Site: brandenburg
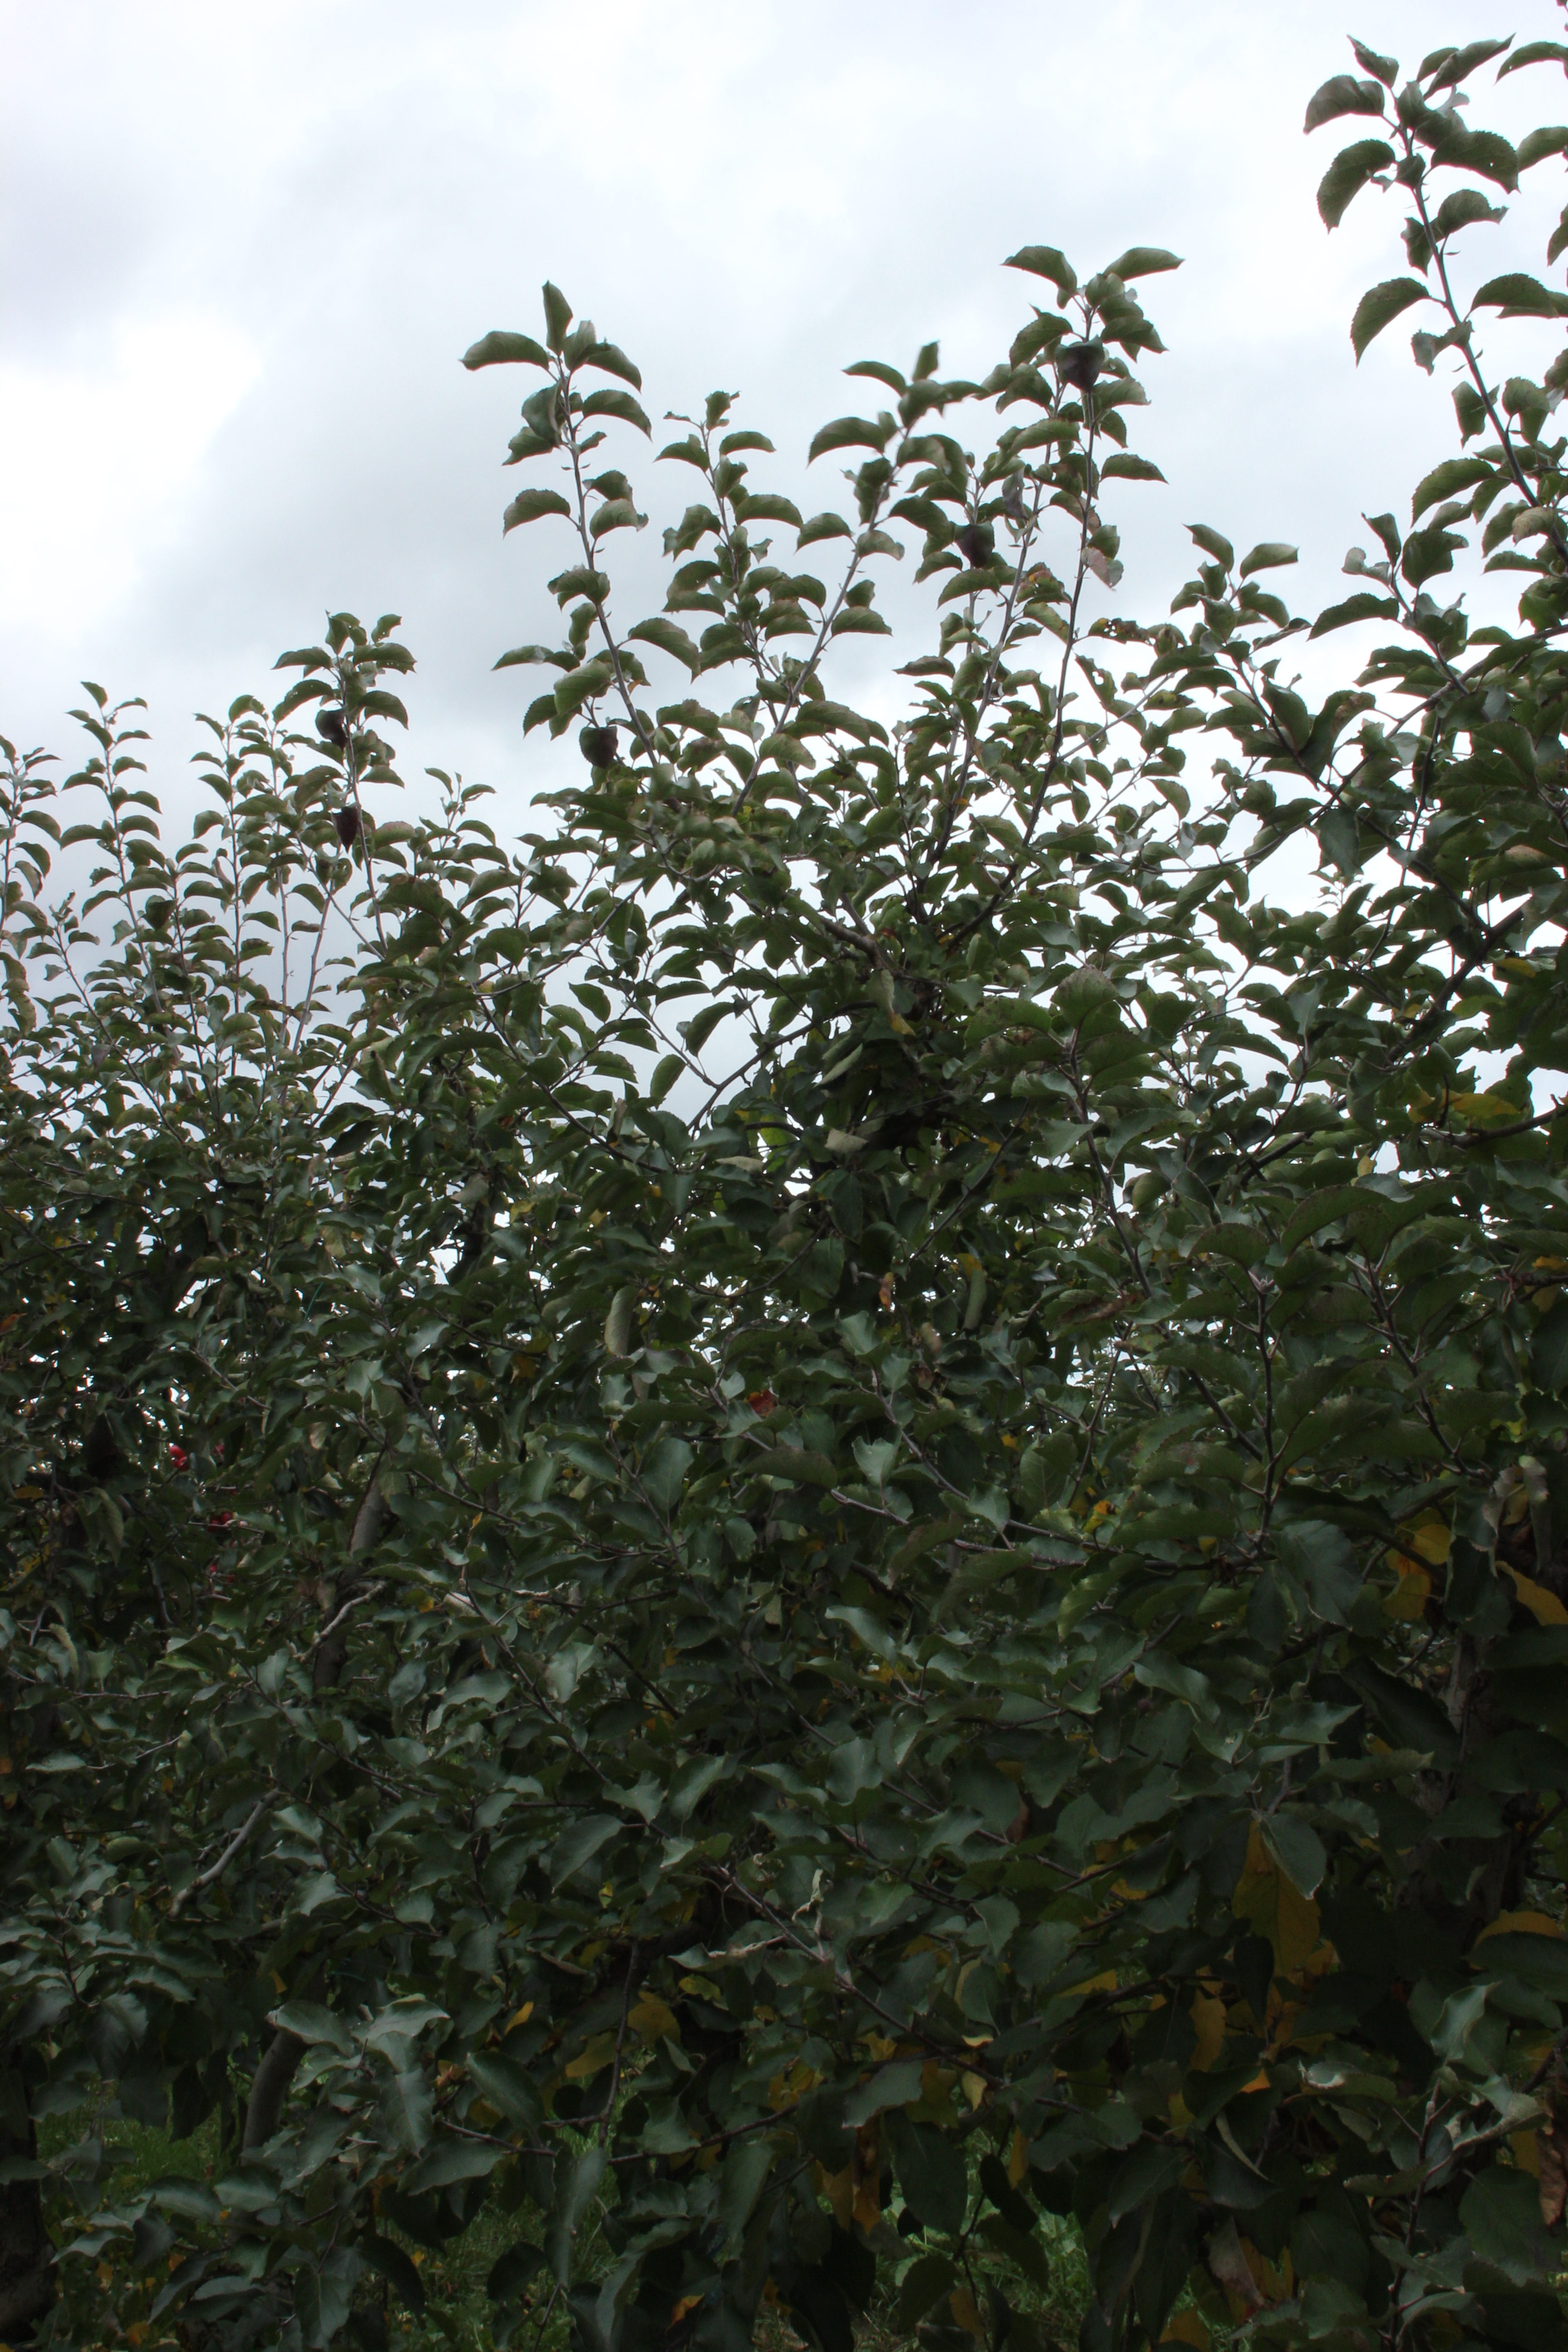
Growth stage (BBCH 91): Senescence, beginning of dormancy